Gail Bird and Yazzie Johnson

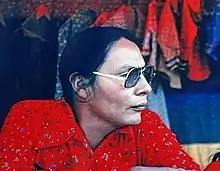

Yazzie Johnson was born in 1946 in Winslow, Arizona. His father, Matthew Johnson, was from Leupp, Arizona and his mother, Marilyn, was from Sanostee, New Mexico, both from the Navajo Nation. Both his parents worked for the Bureau of Indian Affairs Inter-Mountain Indian School in Brigham City, Utah where he met Gail Bird at age fourteen. He was influenced at an early age by one of the teachers at the School, Dooley D. Shorty, who was a silversmith (and had been a Navajo Code Talker in World War II). Johnson enlisted in the U. S. Army in 1966 and served in Germany and Vietnam. He studied at University of California Berkeley and the University of Colorado at Boulder.